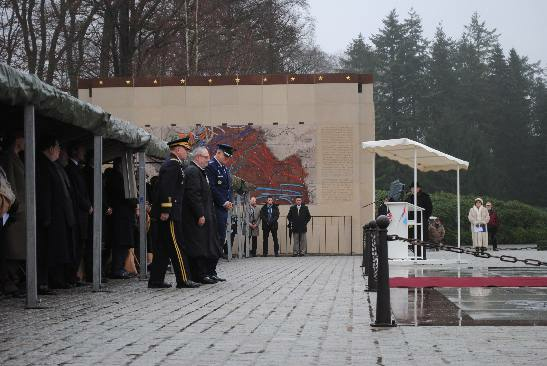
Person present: Yes